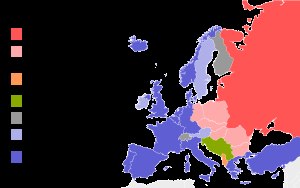
Vestblokken
Den politiske situation i Europa under den kolde krig
Vestblokken, vestmagterne eller kapitalistblokken henviste under den kolde krig til de lande, der var allierede med USA og NATO mod Sovjetunionen og dens allierede i Warszawapagtlandene. Sidstnævnte blev ofte betegnet som Østblokken, hvilket var et oftere anvendt begreb på dansk end Vestblokken. Regeringer og presse i Vestblokken var mere tilbøjelige til at beskrive sig selv som "den frie verden" eller "Vesten"'. Vesteuropa er et kontroversielt begreb, der blev brugt til at henvise til demokratiske lande i Europa under den kolde krig, men det anvendes til tider stadig om de moderne stater i dag.